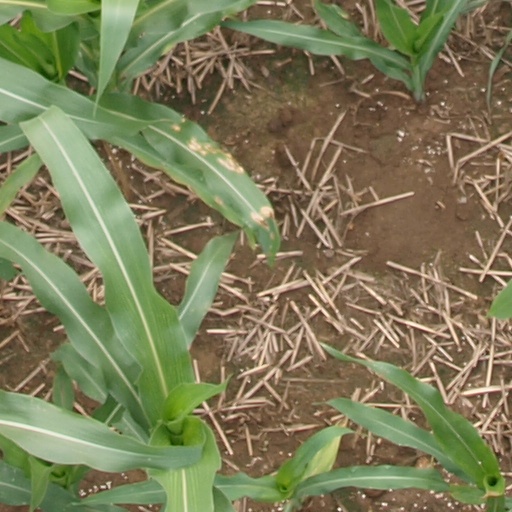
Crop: maize; corn